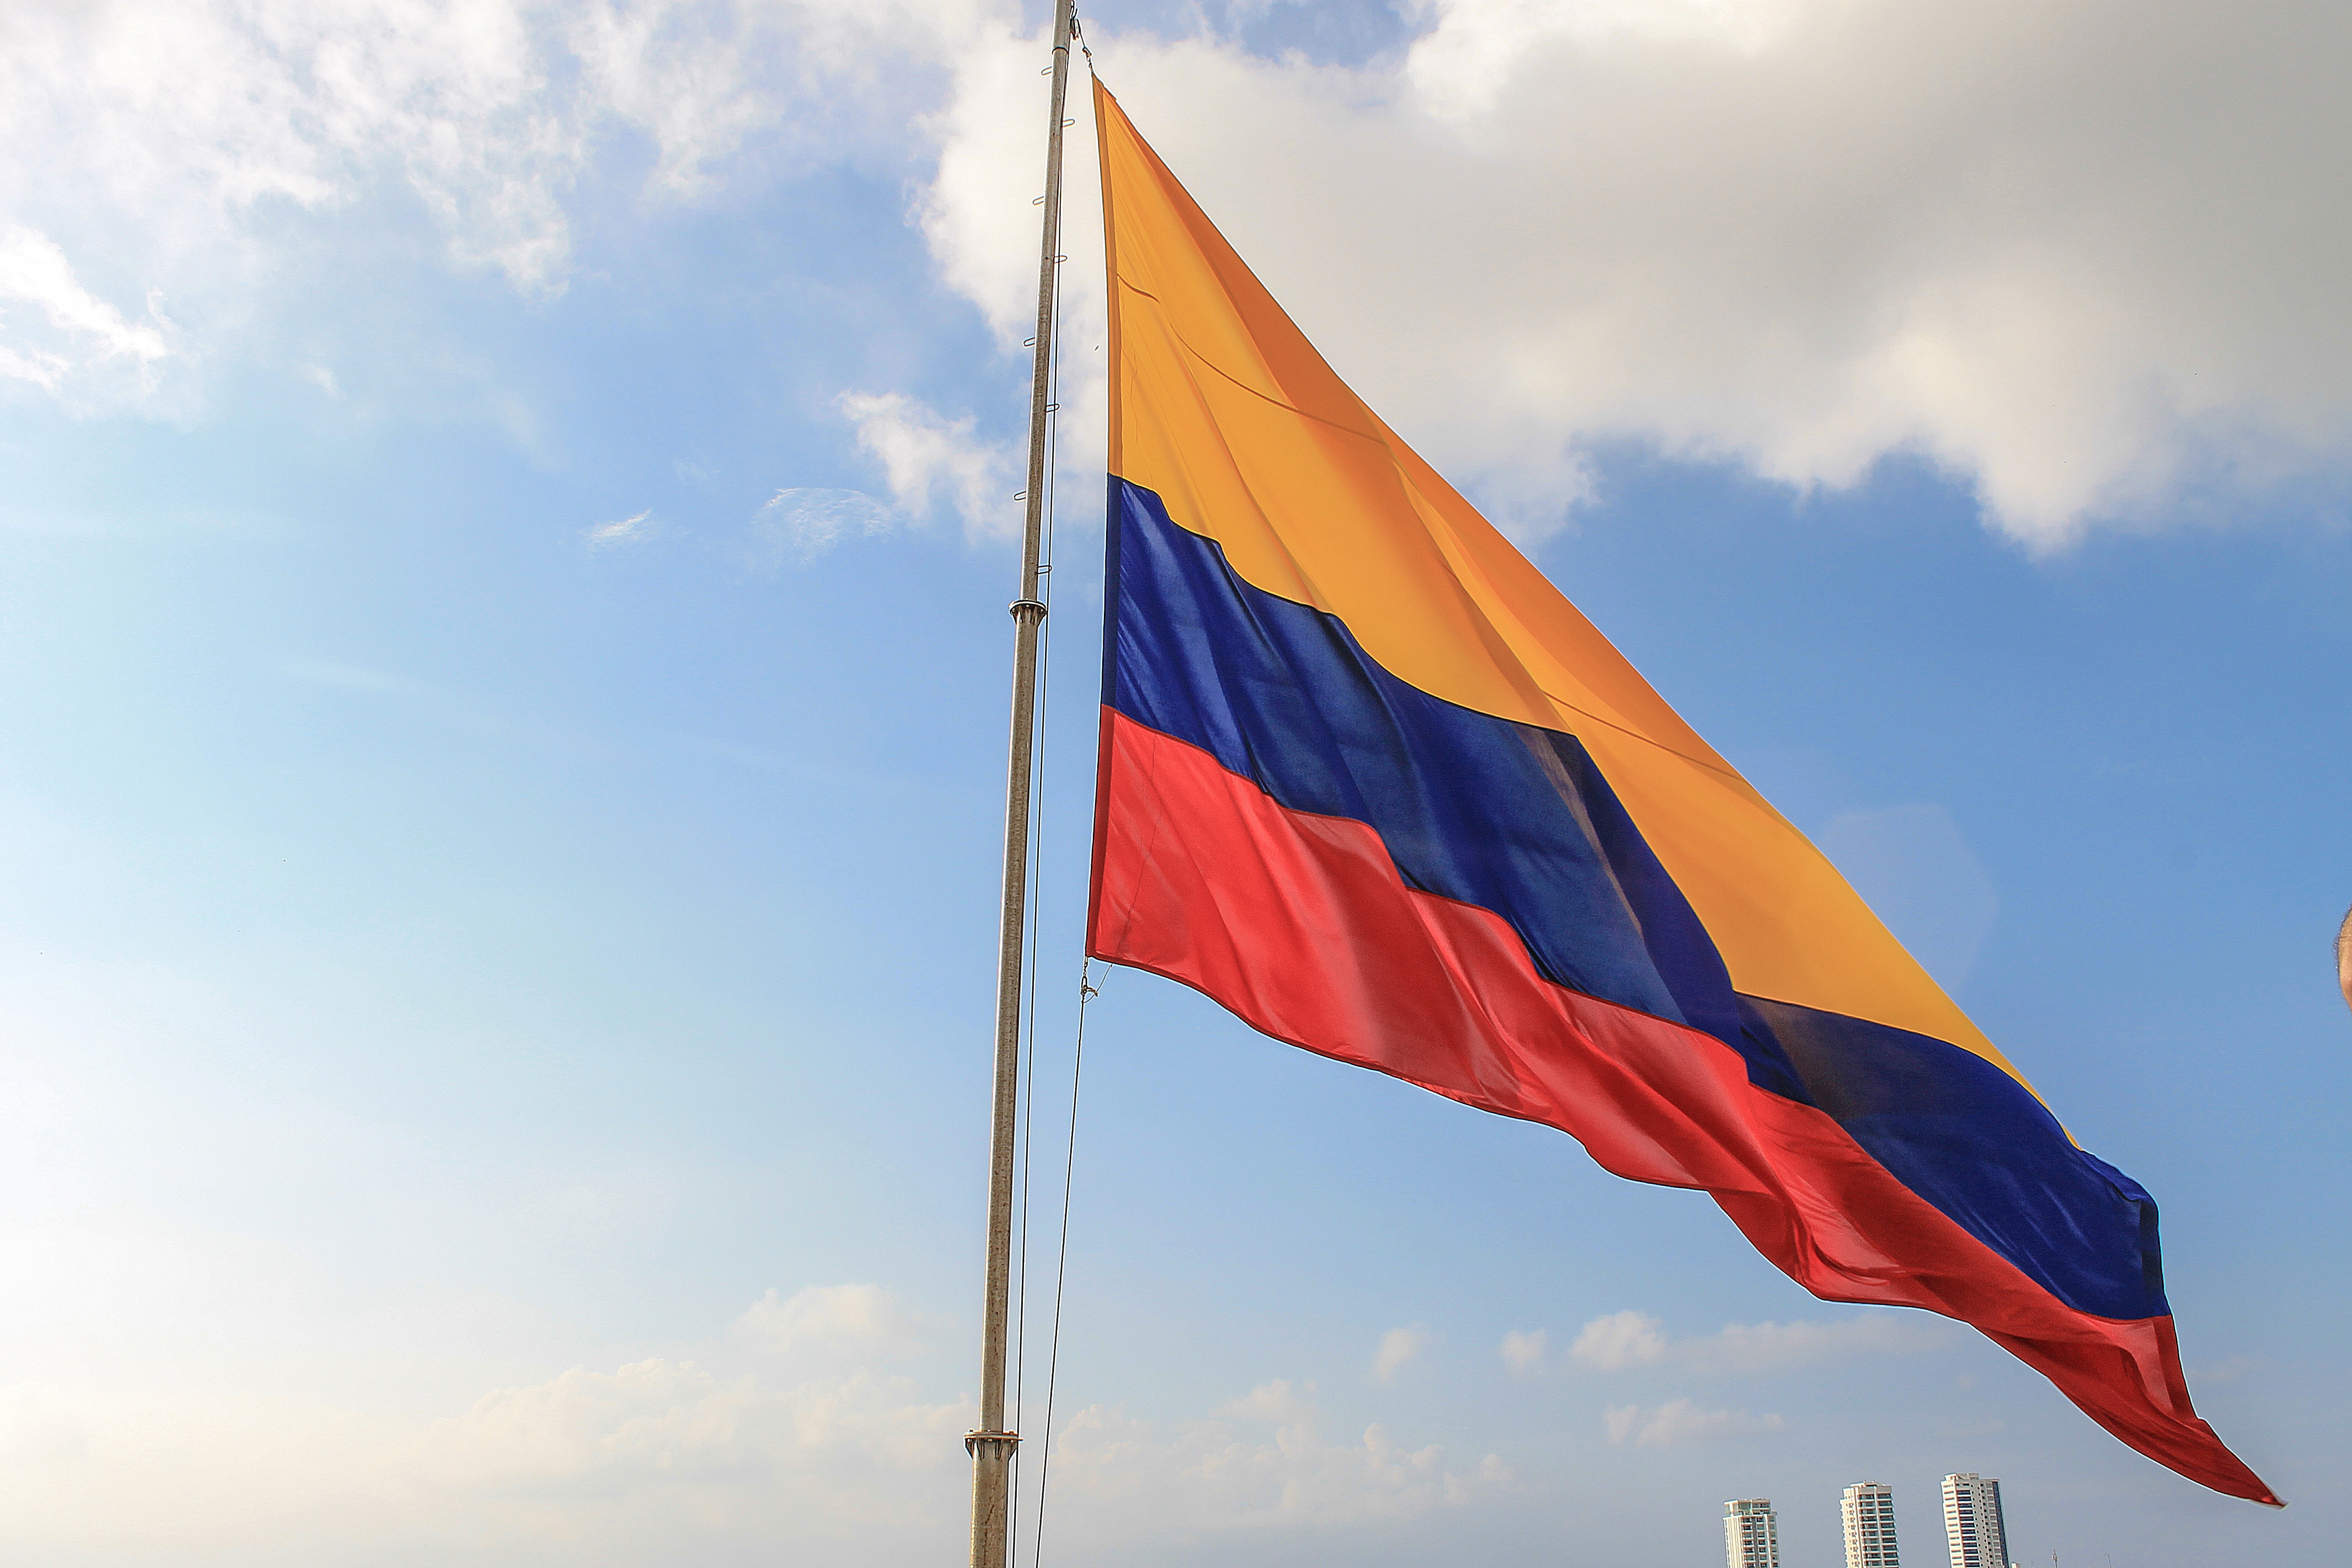
sky, sunset, wind, vehicle, mast, flag, clouds, colombia, flag of the united states, colombian flag